Alfred Herbert Richardson

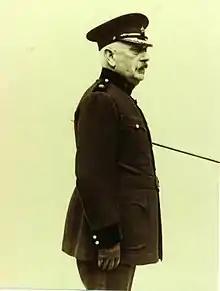
Chief Constable of Halifax taking his last parade in 1944.

Around about 1910 the Borough Police acquired four police horses. They were purchased and used for crowd control with the horses being stabled in the yard at the Harrison Road Police Station, having their names over their stable doors. Four horses were photographed in the Mounted Police Section in 1930 as part of the annual inspection of the Halifax Borough Police of that year by Sir Llewelyn Atcherley, His Majesty's Inspector of Police, with Chief Constable Richardson. The Suffragettes were holding meetings that often ended with crowd trouble and there were many strikes at local works and on the railways in the offing at Halifax. A year later a car was purchased for Halifax police use and bicycle use had reached a peak by this time. Also, a motorbike and sidecar unit was formed and based at Harrison Road. 1911 saw the first national census when the householder presented the census form as opposed to giving verbal details to an enumerator. On 18 May 1912 there was a special meeting of the Watch Committee and it was resolved 'That the Police Standing Orders be reprinted as amended and re-published to the Force.' This was an update of the booklet published on 7 May 1906 and reflected the improved conditions of the Police Force and reaffirmed that the Force could know the regulations to which it was their duty to conform. On 11 July 1912 King George V and Queen Mary visited Clough Mill, a factory site near Halifax. This entailed a heavy police presence and a large amount of police activity to ensure their security. Alfred Richardson was later to become recognised for a particular police security procedure he created for this event which had the security and police activity highly organised. Always involved with Police Pensions, Alfred Richardson added to the Family Archives a newspaper article from Sheffield where a Quarter Sessions Judge gave police officers consideration where the house, free gas and coal were supplied when calculating that officer's pension. At the outbreak of the First World War he joined up as a Territorial, in the Duke of Wellington's Regiment which had a long-standing association with Halifax. He was the assistant provost marshal and given the rank of major. Alfred Richardson was in charge of the Harrow Dog Kennels near Halifax, which provided dogs for the war effort. During the early days of World War I, Chief Constable Alfred Herbert Richardson was in charge of the kennels. They provided dogs for use in the trenches, for scouting with soldiers and for use in sentry duty at isolated posts. In 1914, he served with the 4th Battalion Duke of Wellington's Regiment and as a major was the Halifax recruiting officer with the regiment.